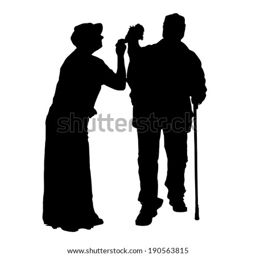
vector silhouette of people with dog on a white background .